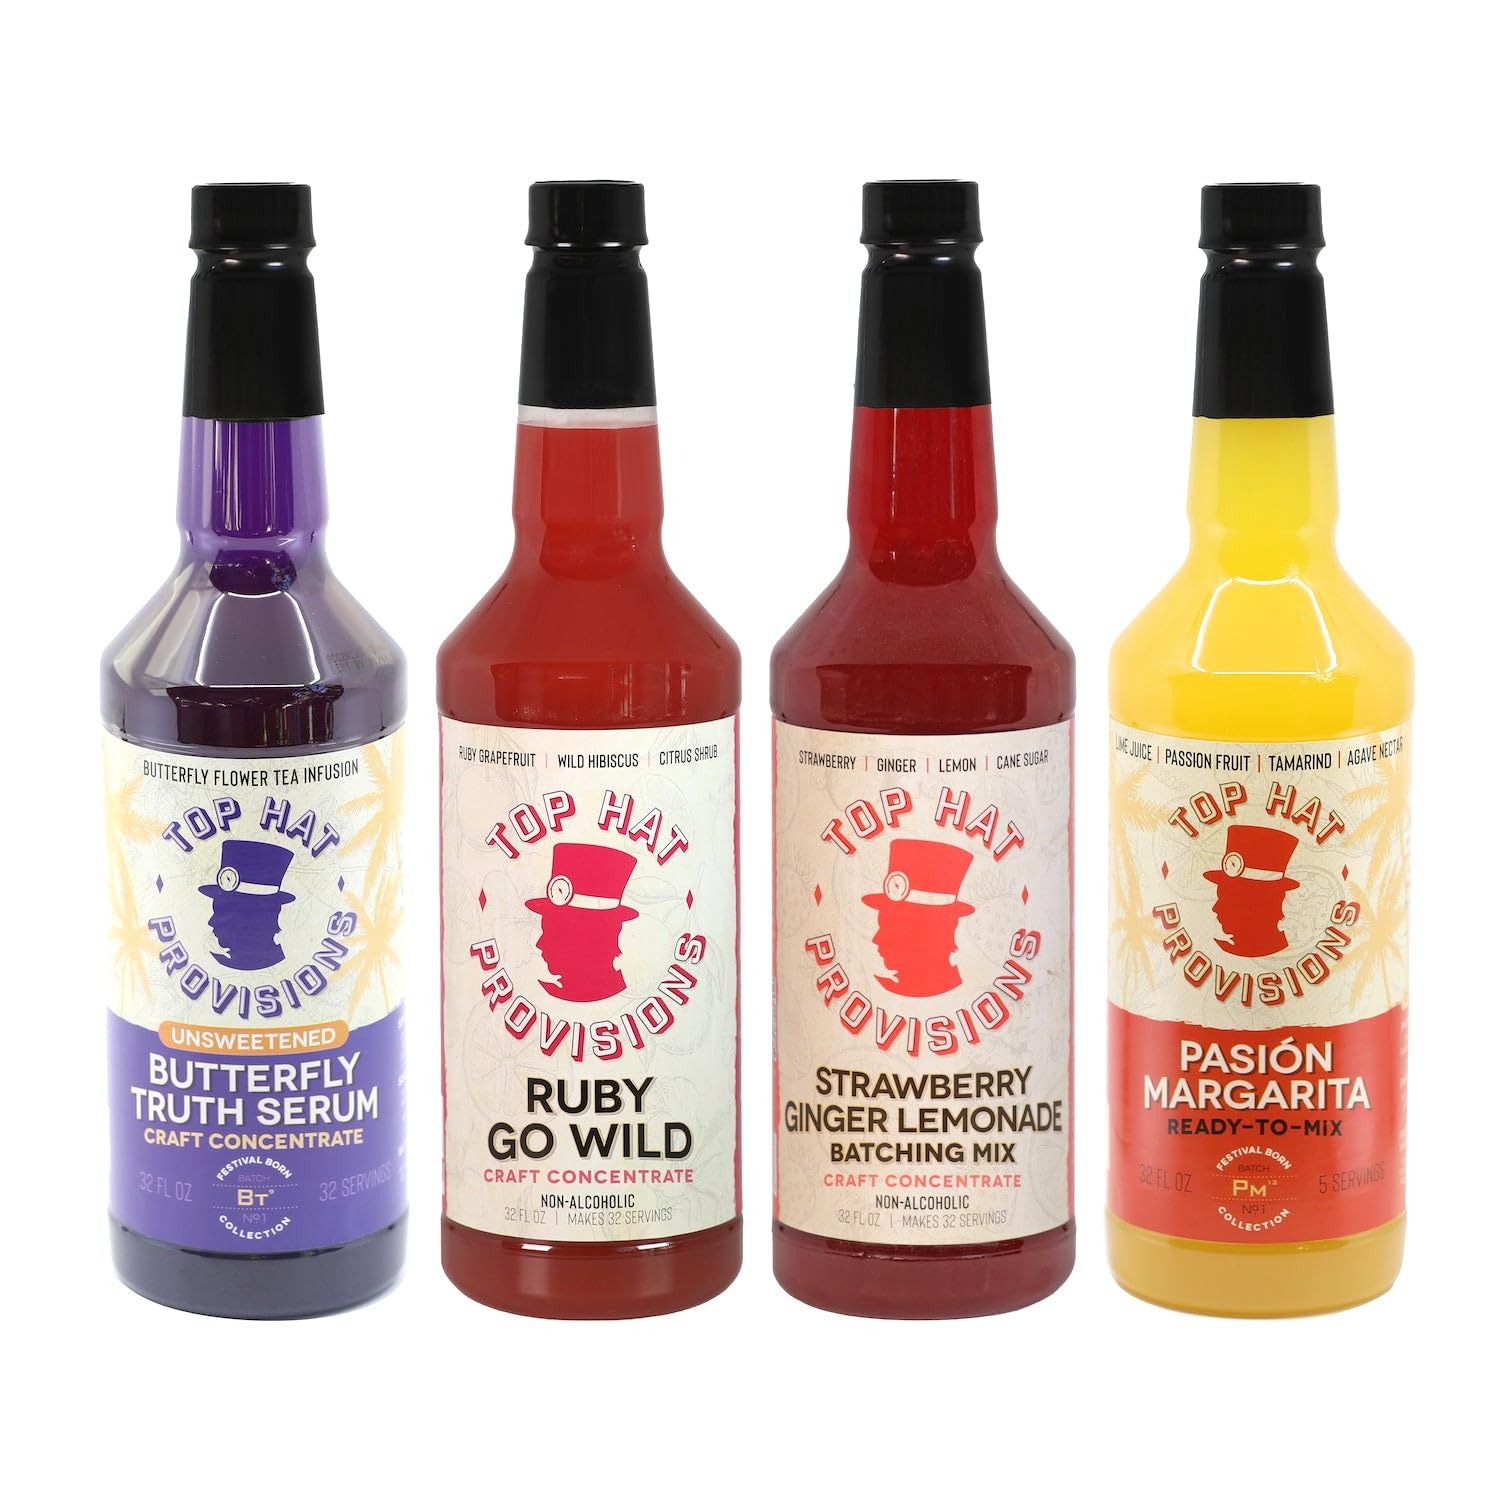
Item Name: Top Hat Colorful Holiday Mixology Cocktail Combo Kit - Home Bar Cocktail & Mocktail Mixer Gift Set - Ruby Go Wild Paloma, Strawberry Ginger Lemonade, Passion Fruit Margarita - 4 pack 32oz bottles
Bullet Point 1: Great Value Mixology Combo: This Colorful Holiday Home Bar Cocktail & Mocktail Mixer Combo Kit showcases our Top Hat Ruby Go Wild Paloma Concentrate, Strawberry Ginger Lemonade Concentrate, Passion Fruit Margarita Mix, & Butterfly Truth Serum. The Butterfly Truth Serum is a mostly unflavored natural floral tincture intended to be used as a float on top of drinks for adding intense beautiful cascading natural indigo and purple color, but it is a very very sublty flavored flower tea and unsweetened so it will not change the flavor of drinks.
Bullet Point 2: Ultimate Alcohol-Free Mixers: Great for sober-curious home bartenders, non-alcoholic cocktail makers, and alcohol-free beverage seekers, this product delivers an exceptional experience for crafting delicious, refreshing drinks without alcohol. Whether experimenting with mocktails or enjoying a healthier lifestyle, it meets all your beverage needs, providing a delightful and satisfying alternative.
Bullet Point 3: Perfect Holiday Christmas Party Gift Set: Craft a festive colorful cocktail experience at your home bar or at a christmas or holiday party with 4 different ultra-premium handcrafted mixer, syrups, concentrates and craft soda syrups. Get everything you need to create seasonal holiday christmas themed craft cocktails or a mocktail mixology experience at home. Bring it home for yourself or gift this festive holiday christmas themed home bar beverage experience as a present to your mom, dad, grandparents and friends.
Bullet Point 4: Ideal for Home Bar Use: Craft your very own alcoholic or non-alcoholic cocktails, mocktails, craft sodas or sober curious beverages in the comfort of your own home using our favorite recipes and free mixology education from the best bartenders in the world! Check our cocktail recipe recommendations at the back of the bottles.
Bullet Point 5: Elite Crafters of Mixers, Elixirs & Tonics: Top Hat Provisions provides top of the line handcrafted mixers, syrups and batching concentrates. We are global foragers and have worked tirelessly to scout out the best cocktail mix ingredients for you! Please don’t hesitate to contact us for any inquiries regarding our products.
Product Description: <ul><li>Great Value Mixology Combo: This Colorful Holiday Home Bar Cocktail & Mocktail Mixer Combo Kit showcases our Top Hat Ruby Go Wild Paloma Concentrate, Strawberry Ginger Lemonade Concentrate, Passion Fruit Margarita Mix &amp; our subtly flavored but intensely colored Butterfly Truth Serum Floral Extract & Blue Flower Tea Concentrate. The Butterfly Truth Serum is a mostly unflavored natural floral tincture intended to be used as a float on top of drinks for adding intense beautiful cascading natural indigo and purple color, but it is a very very sublty flavored flower tea and unsweetened so it will not change the flavor of drinks. Check out the wonderful easy to mix recipes on the back of each label. </li><li>&nbsp;</li><li>Perfect Holiday Gift Set: Craft an experience at your home bar with 4 different flavored margarita mix for your non-alcoholic or alcoholic-based drinks and treats! You may also give these 4 cocktail mix margaritas 32oz bottles as a gift set present to your mom, dad, grandparents, relatives and friends.</li><li>&nbsp;</li><li>Alcohol Mix For The Health Conscious: Our flavored margarita mix, are handcrafted ultra premium mixers is concentrated and contains antioxidants. Ingredients are sourced from the freshest citrus &amp; vegetable juices, tropical fruits, raw sugars, plant-based natural sweeteners, &amp; cultured botanicals--perfect for the health margarita mixer conscious individuals!<br>&nbsp;</li><li>&nbsp;</li><li>Perfect for Home Bar Use: Craft your very own alcoholic or non-alcoholic margarita mix drinks at the comfort of your own home using our favorite recipes and free mixology education from the best bartenders in the world! Check our cocktail recipe recommendations at the back of the bottle.<br>&nbsp;</li><li>&nbsp;</li><li>Elite Crafters of Mixers, Elixirs &amp; Tonics: Top Hat Provisions provides top of the line handcrafted mixers, syrups and batching concentrates. We are global foragers and have worked tirelessly to scout out the best cocktail mix ingredients for you! Please don’t hesitate to contact us for any inquiries regarding our products.<br><br>&nbsp;</li></ul>
Value: 128.0
Unit: Fl Oz

Price: 59.98